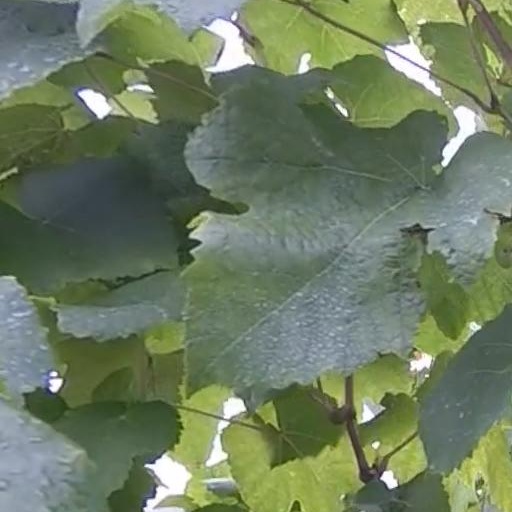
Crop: grape